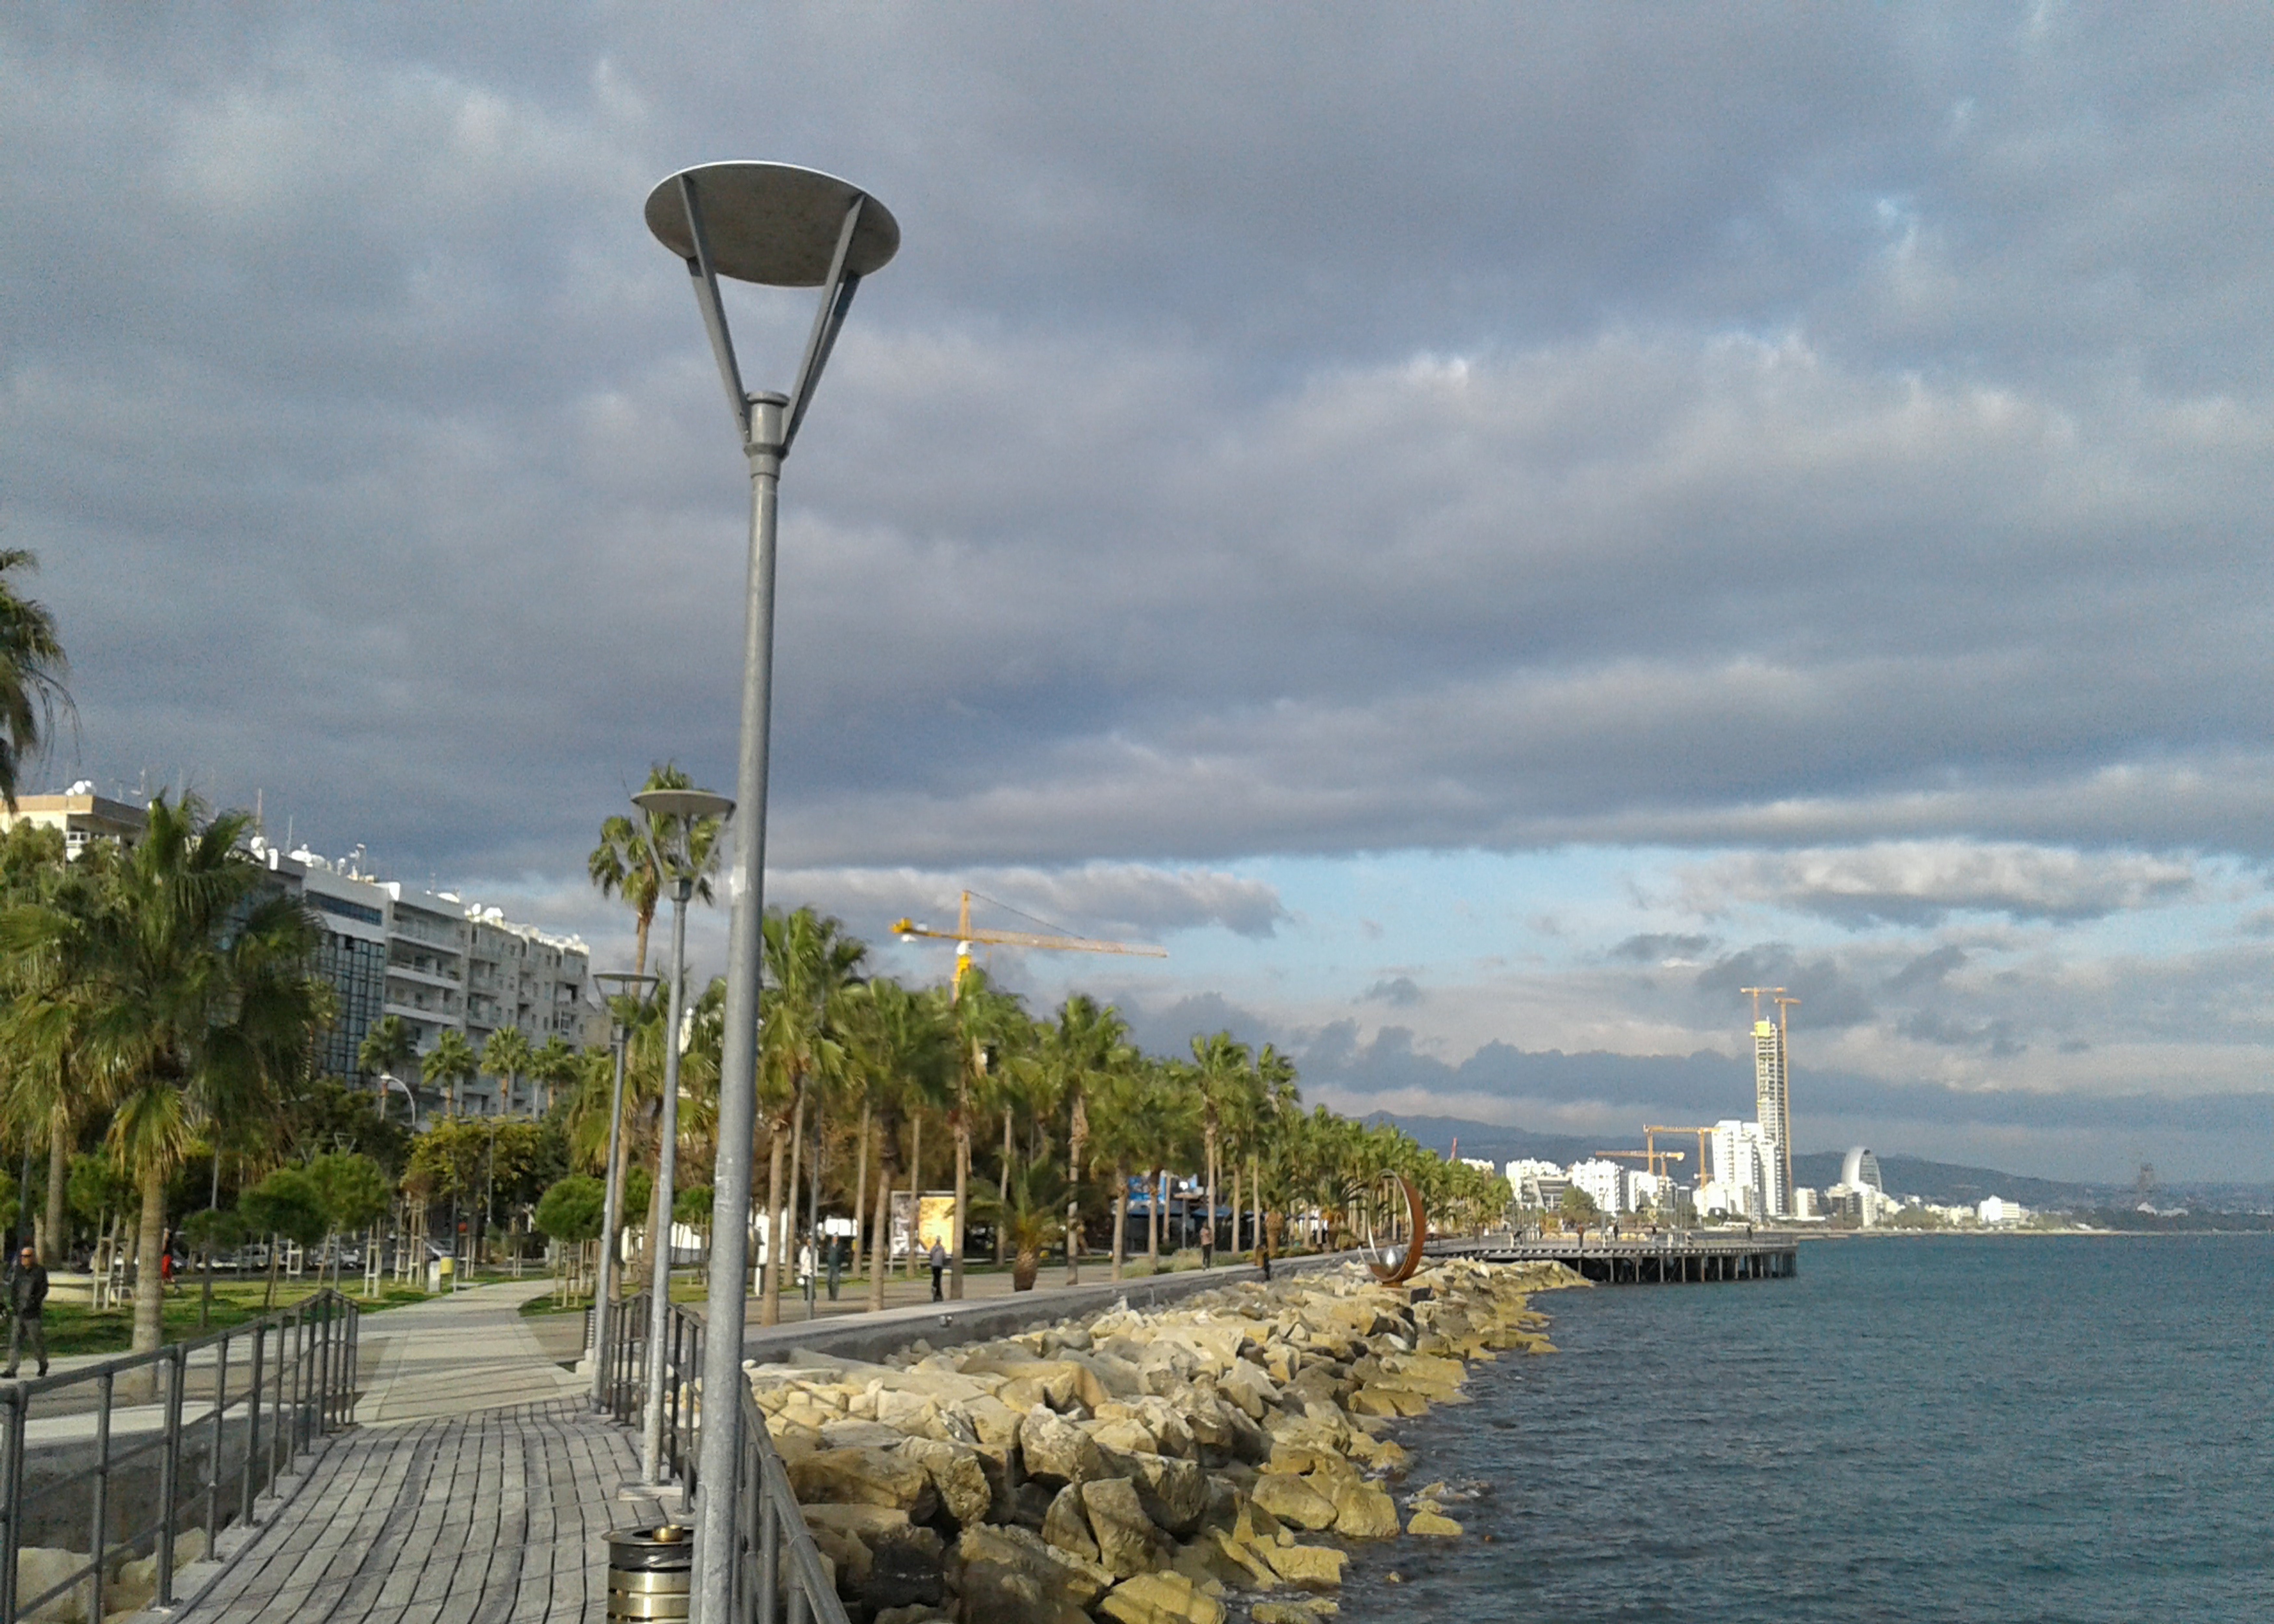
clouds, sea, coast, development, rocks, within walking, ramps, docks, cloud, sky, water, lighthouse, street light, tower, plant, tree, lighting, body of water, lake, morning, city, landmark, horizon, palm tree, road, arecales, landscape, beacon, shore, wind, cumulus, pole, ocean, lamp, light fixture, beach, walkway, tourism, boardwalk, road surface, evening, bay, tropics, channel, vacation, inlet, reflection